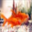
Label: aquarium_fish